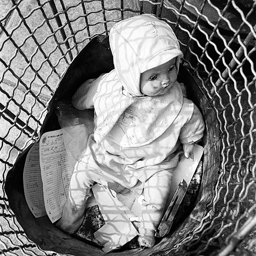
the photography of visual artist : c. - 1960s